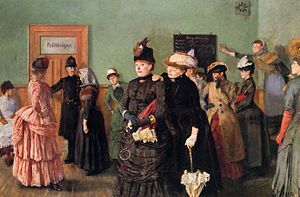
Hore
Maleriet Albertine i politilægens venteværelse (1887) af Christian Krogh viser datidens prostituerede, der afventer det obligatoriske lægeundersøgelse for kønssygdomme.
Hore er et nedsættende ord for en prostitueret kvinde. I almindelig tale bruges det som nedsættende ord for en promiskuøs kvinde, med ofte skiftende seksualpartnere.